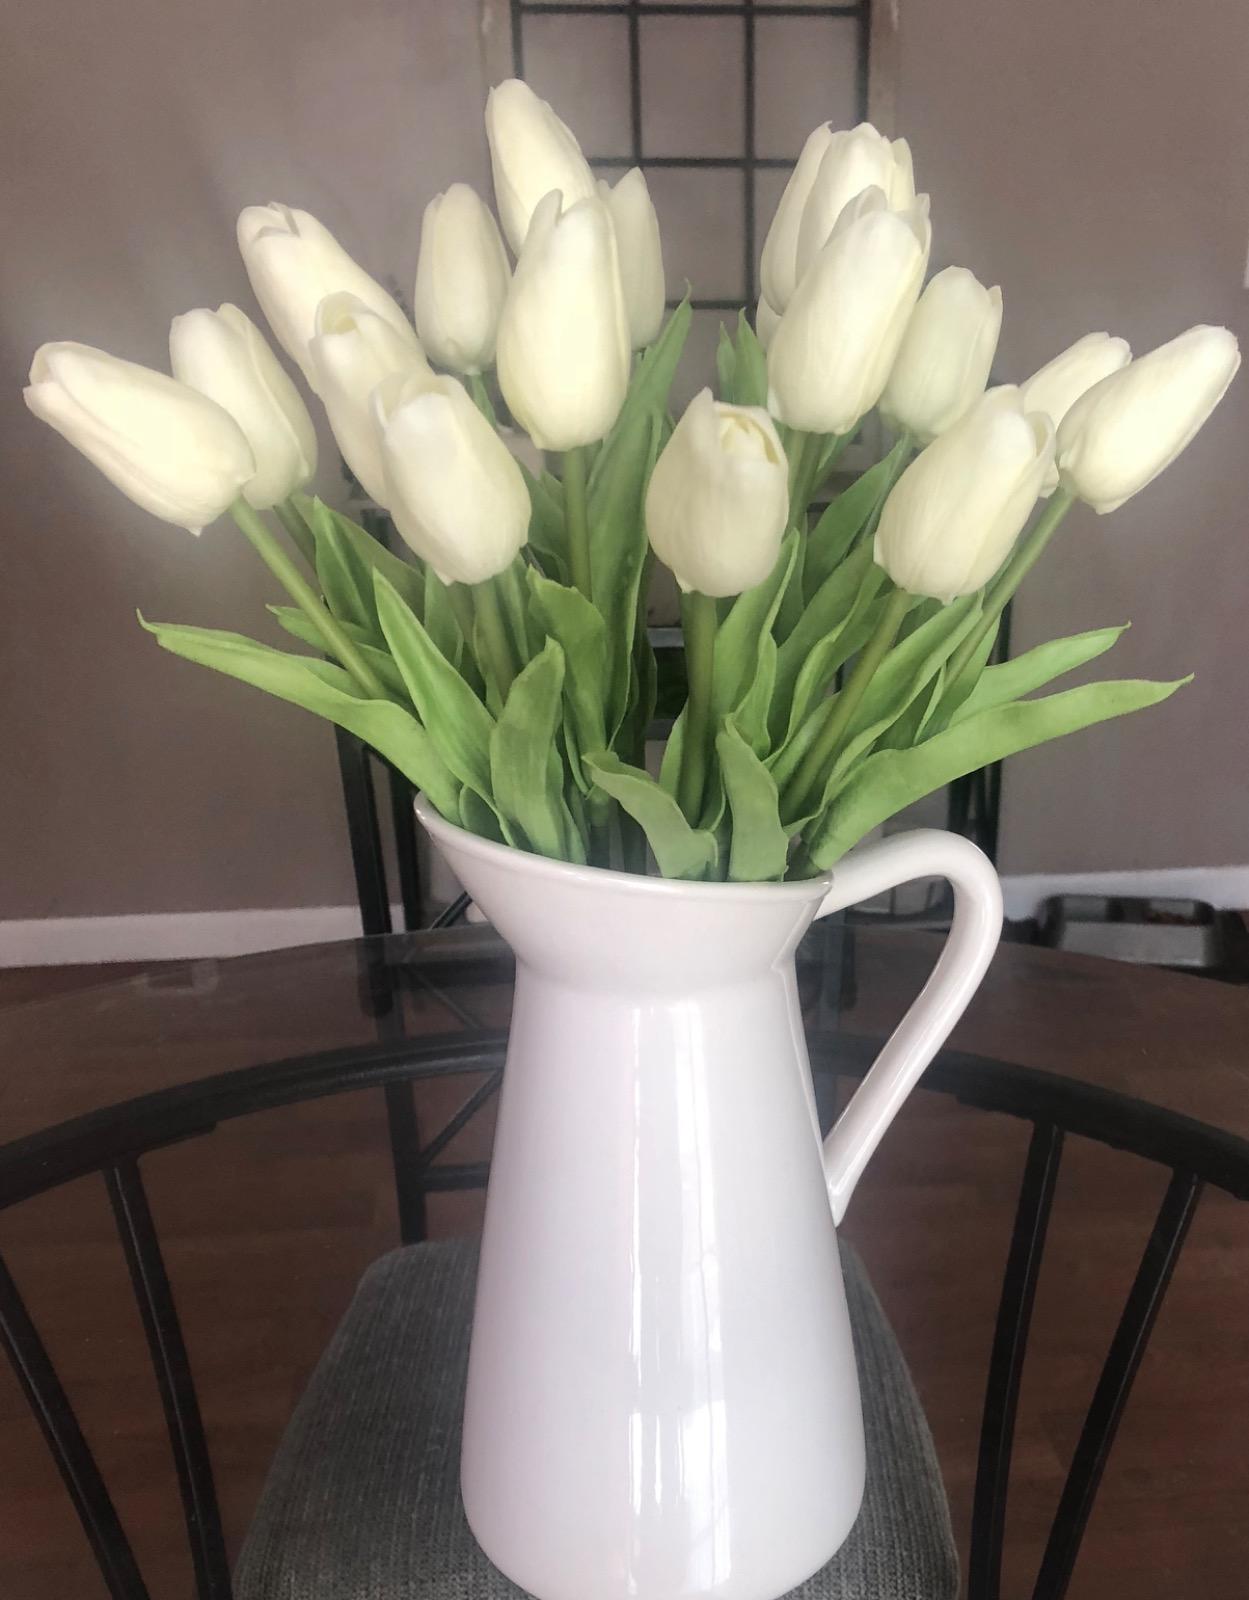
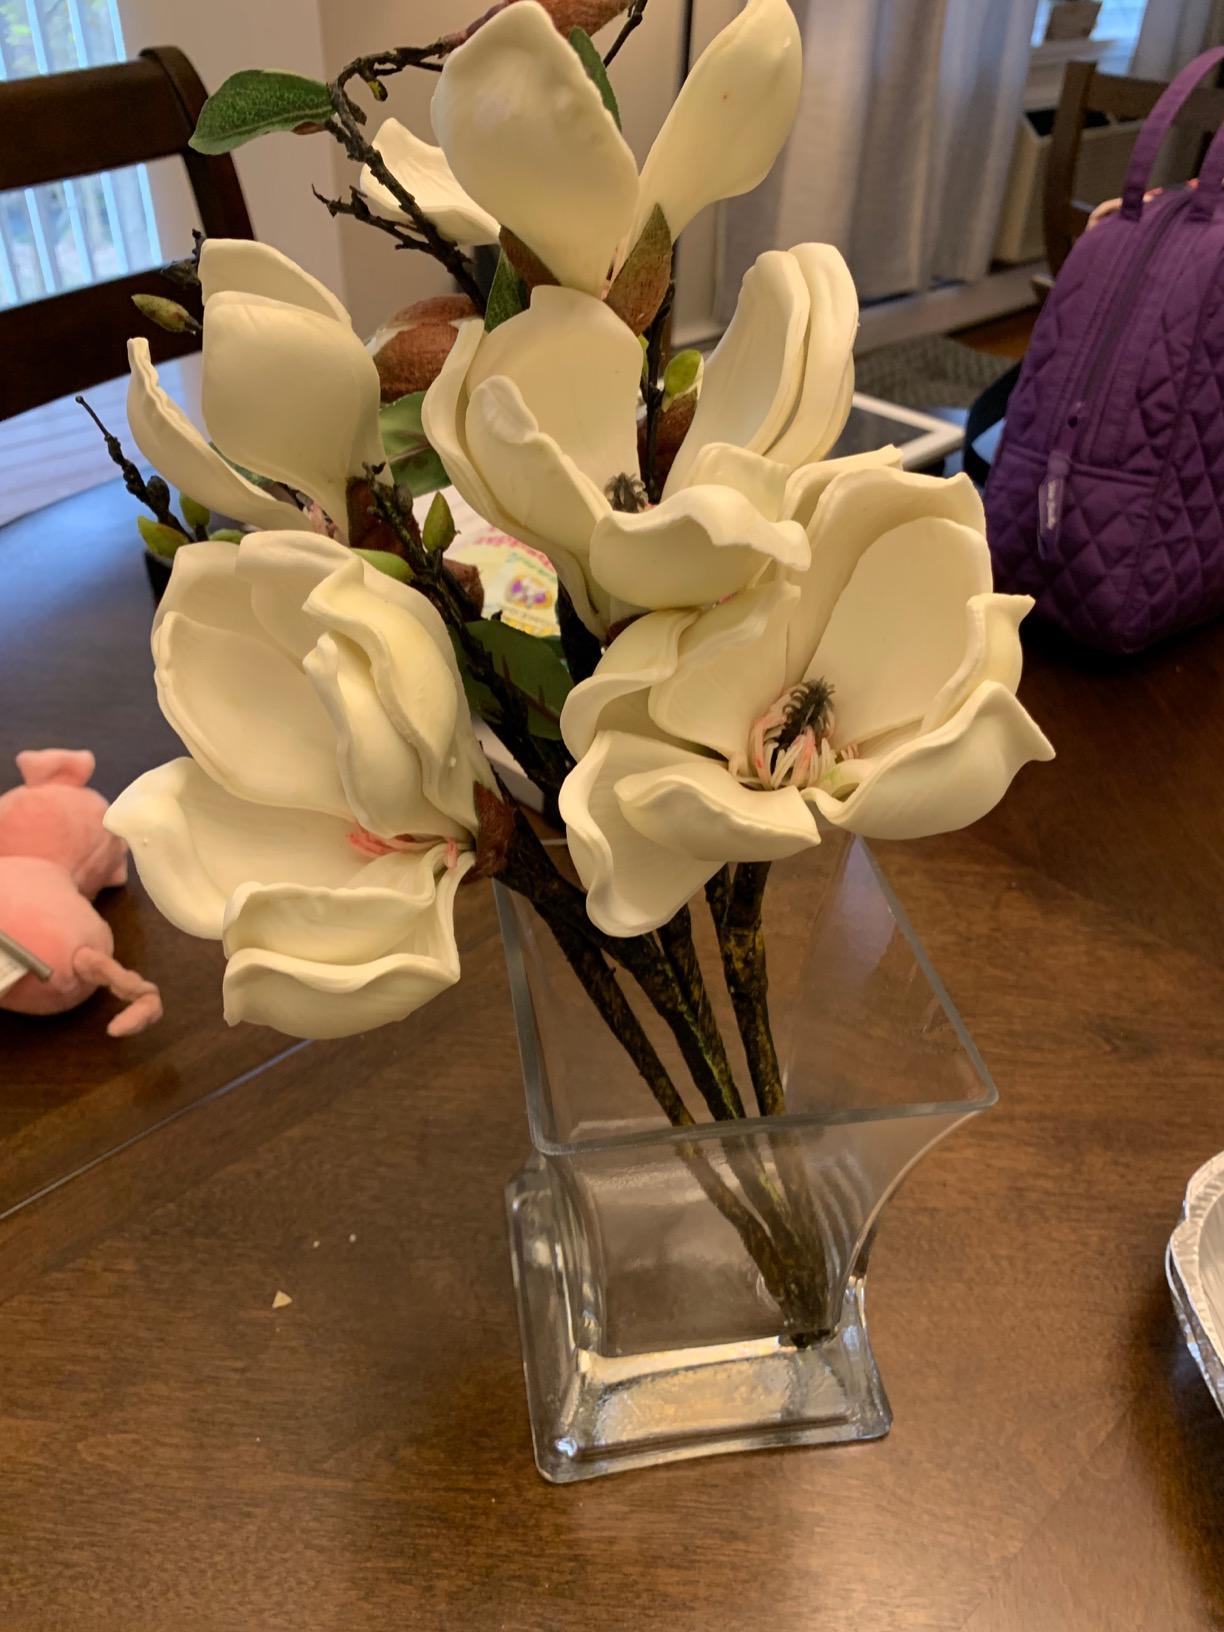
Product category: vase
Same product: no